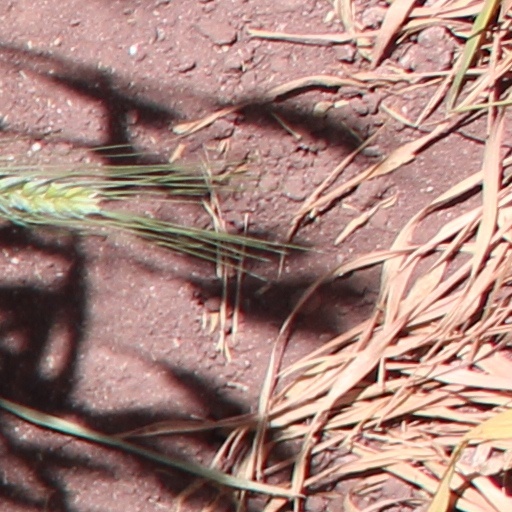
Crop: wheat